Baruto Kaito

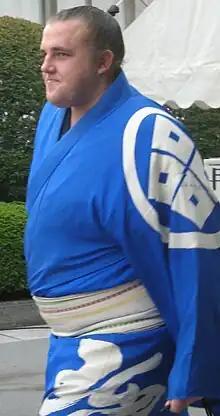
Baruto outside a September 2008 tournament

He played basketball as a teenager and also won a national judo championship in Estonia.